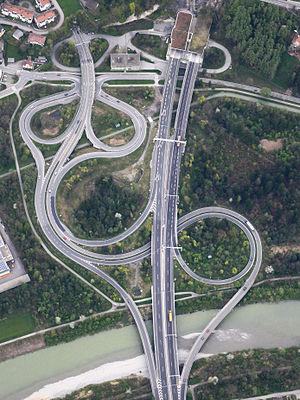
La route européenne 43 est une route reliant Würzburg en Allemagne à Bellinzona en Suisse en passant par l'Autriche. Elle est un important axe de franchissement des Alpes.